Lufkin, Texas

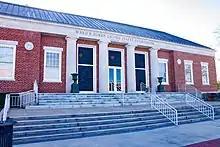
Lufkin Federal Building

The city was originally founded in 1882 as a stop on the Houston, East and West Texas Railway; it is named for Abraham P. Lufkin, a cotton merchant and Galveston city councilman. Lufkin was the father-in-law of Paul Bremond, president of the railroad, which developed the town. Lufkin continued to grow because of its proximity to the railroad and its lumber industry. The history of Lufkin can be divided into three main eras, the railroad era, the timber boom, and the golden era of expansion.